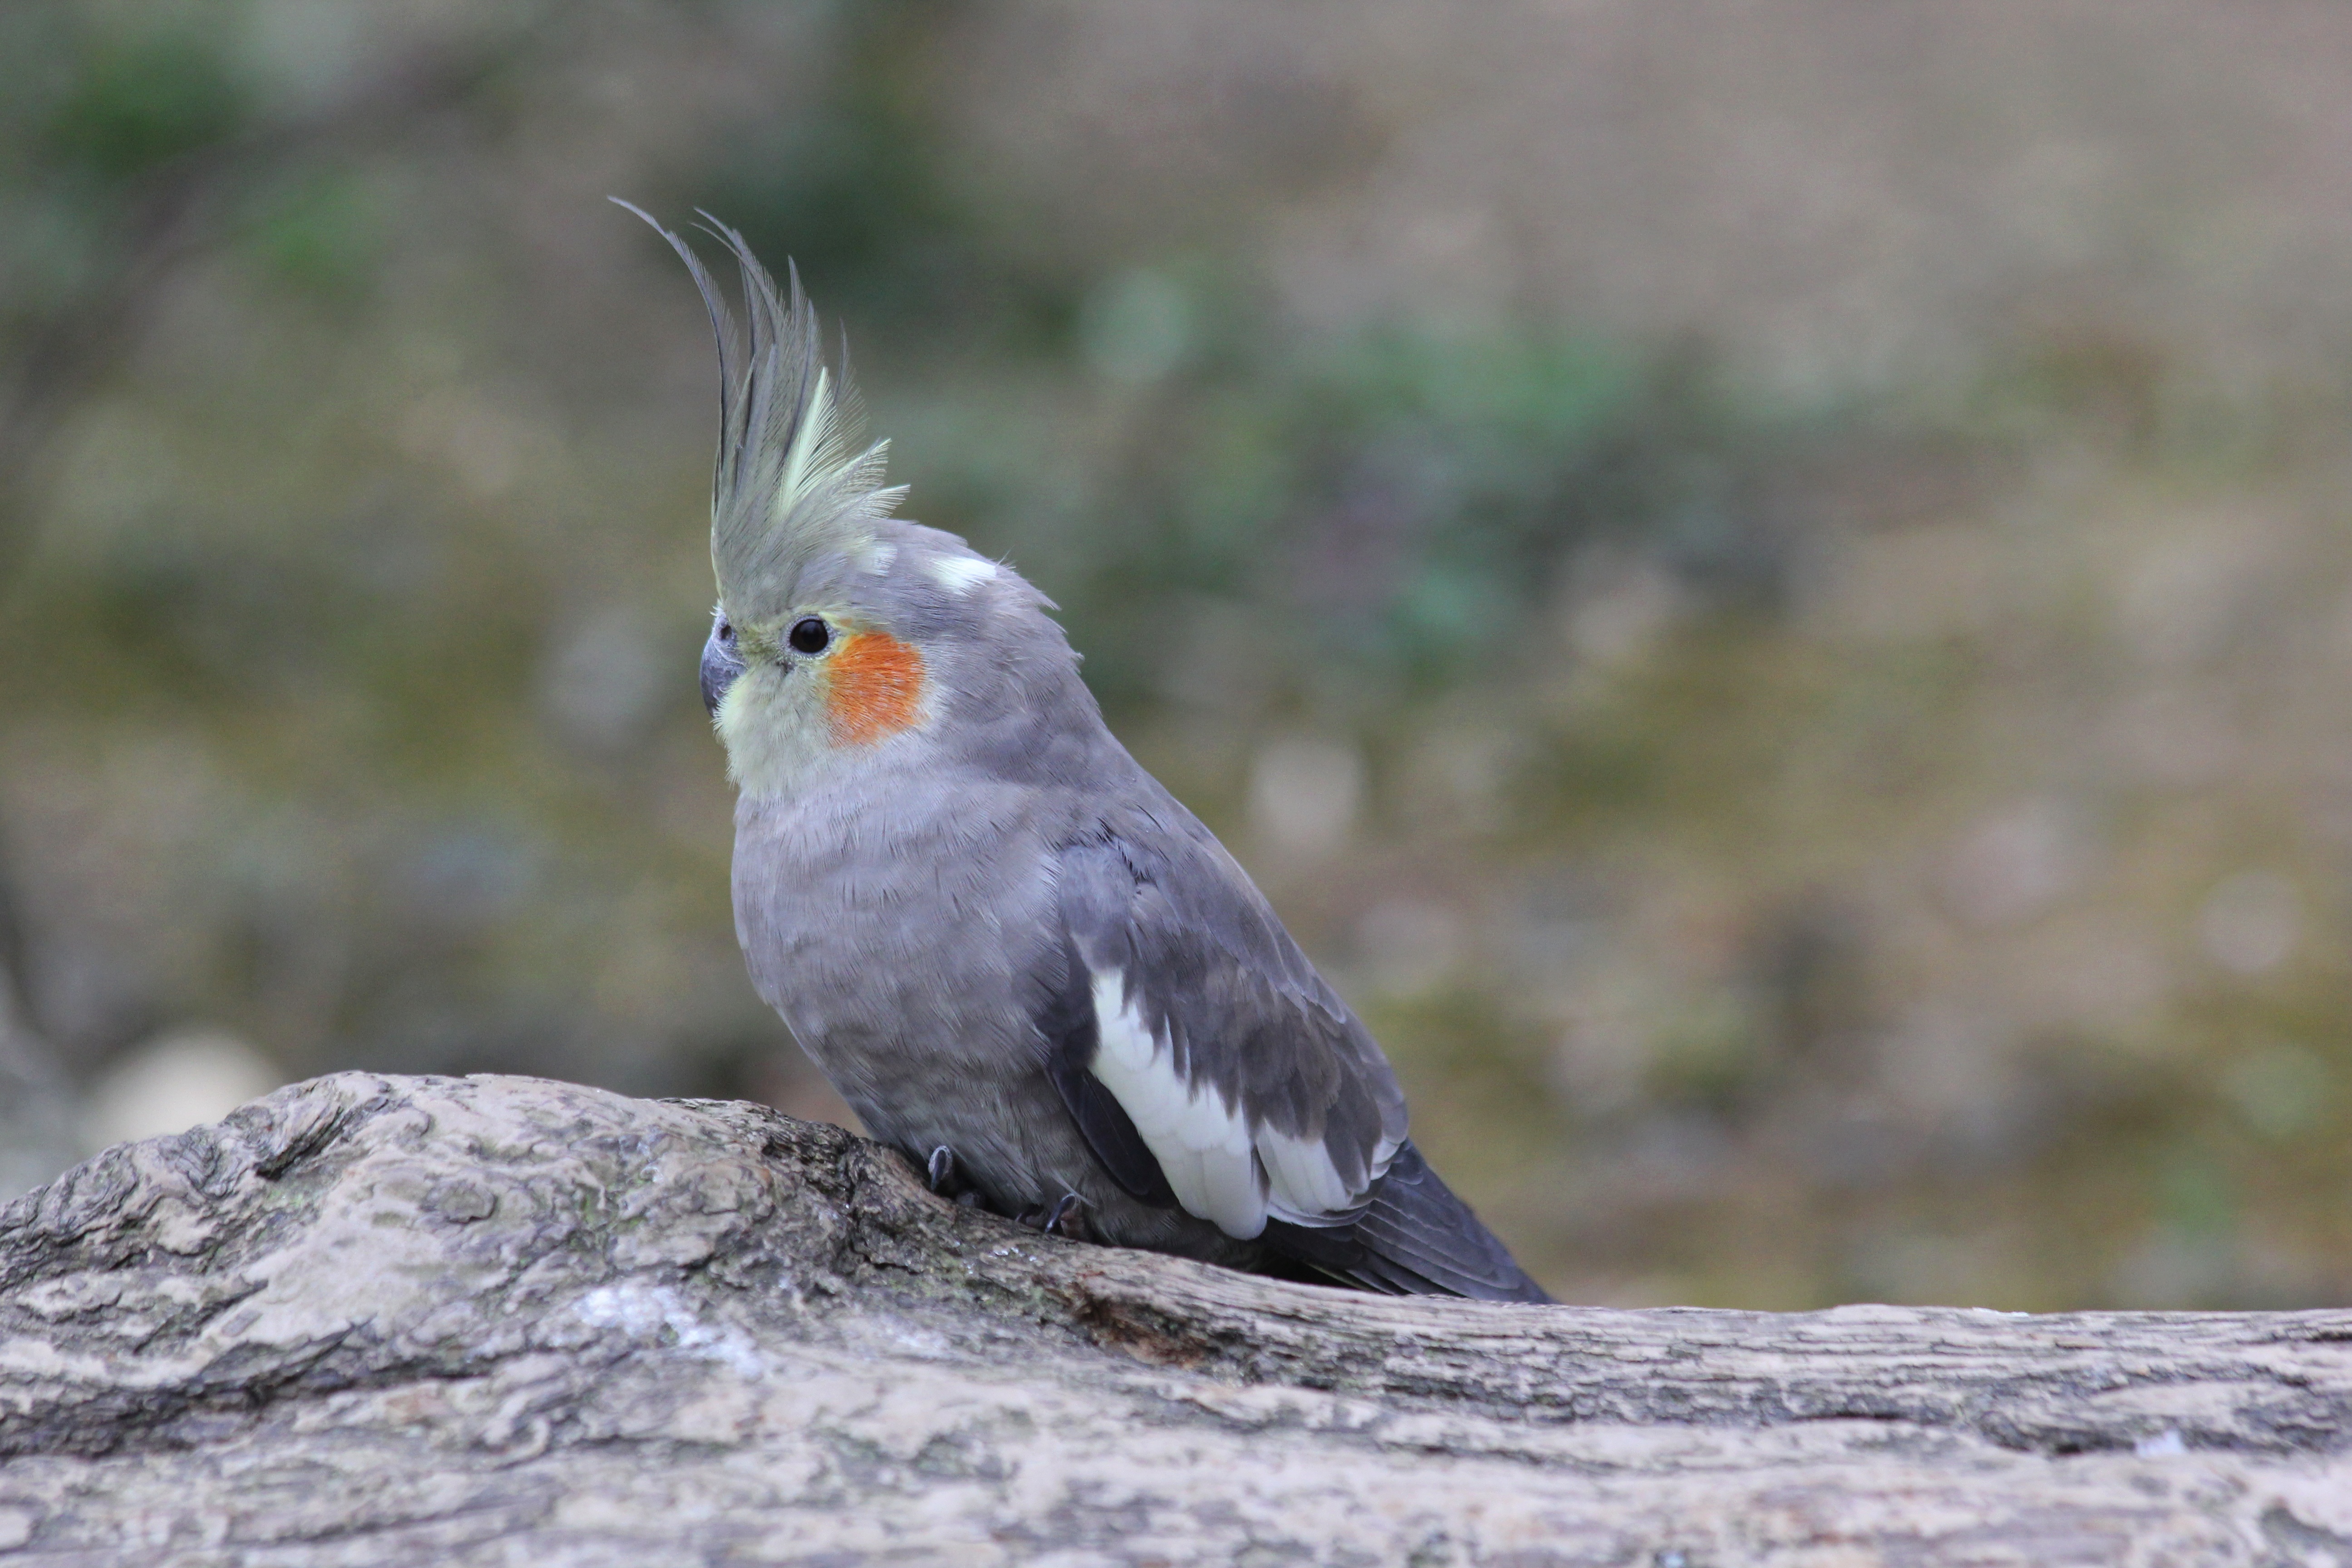
nature, bird, wing, wildlife, beak, fauna, vertebrate, parrot, parakeet, curious, animal world, cockatiel, cockatoo, old world flycatcher, perching bird